Riyadh Air

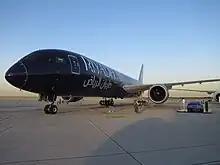
A Boeing 787-9 painted in the Riyadh Air livery at the Dubai Airshow 2023

Riyadh Air unveiled its first livery on 4 June 2023. The livery was painted on a Boeing 787-9, although this aircraft was owned by Boeing and will not enter the Riyadh Air fleet. On the same day, it received its airline designator code "RX" from the International Air Transport Association (IATA) at the World Air Transport Summit, which took place in Istanbul. On 12 June 2023, Boeing delivered the first aircraft to the airline's fleet. On 14 June 2023, the airline was granted its Passenger Air Transport Economic License by the General Authority of Civil Aviation (GACA), which is required for the airline to begin commercial operations. On 21 June 2023, at the Paris Air Show, Riyadh Air signed an agreement for 90 GE Aerospace's GEnx-1B engines to power its future fleet of 39 Boeing 787-9 aircraft.